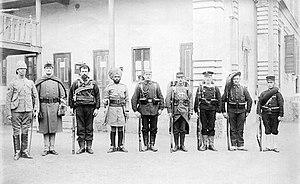
Troupes de l'Alliance des huit nations de 1900 en Chine. De gauche à droite
L'Alliance des huit nations est une coalition de huit puissances impérialistes, formée durant la colonisation de la Chine, et qui écrase la révolte des Boxers en 1901.